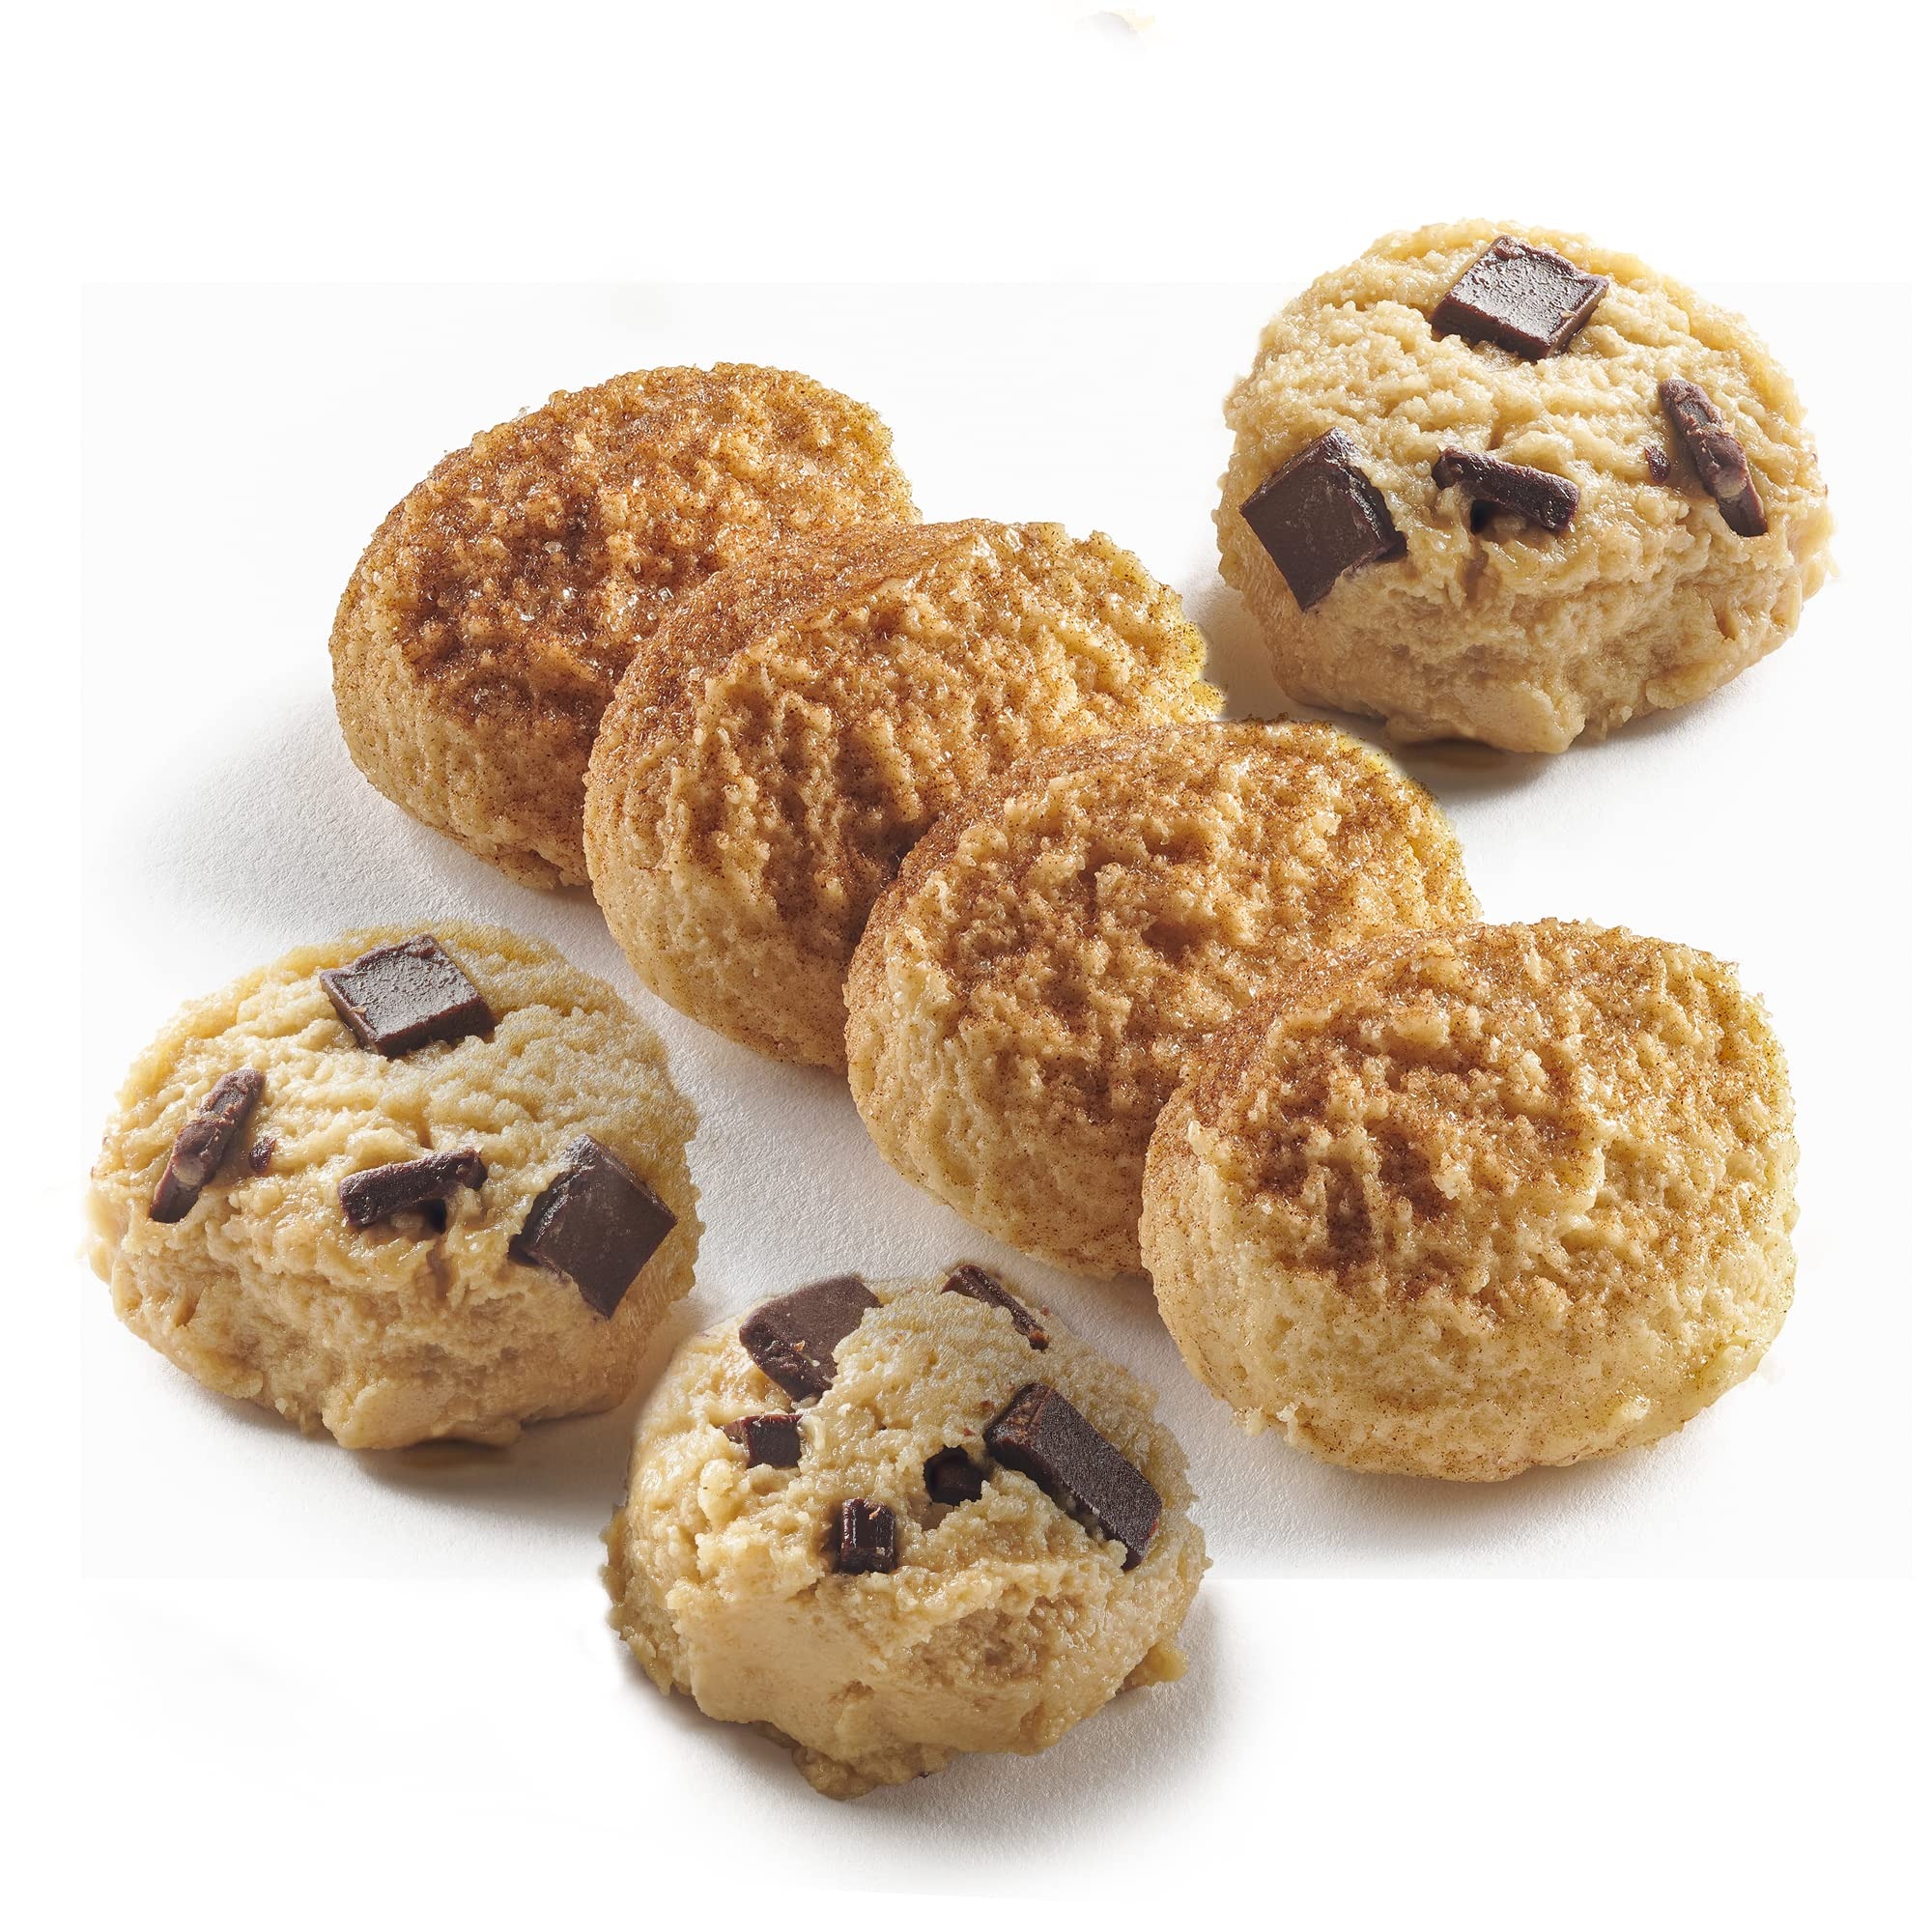
Item Name: David's Cookies Preformed Frozen Cookie Dough - Chocolate Chunk & Snickerdoodle - 80 count
Bullet Point 1: David’s cookies Chocolate Chunk cookie dough is created using only the most premium quality ingredients.
Bullet Point 2: 𝐒𝐂𝐑𝐔𝐌𝐏𝐓𝐈𝐎𝐔𝐒 𝐅𝐋𝐀𝐕𝐎𝐑- The Chocolate Chunk pieces would be perfect for cookie fanatics and taste super heavenly when baked. Bursting with the goodness of sugar and chocolate in the cookies, these are the idealtreats to munch on.
Bullet Point 3: 𝐑𝐄𝐀𝐃𝐘 𝐓𝐎 𝐁𝐀𝐊𝐄 𝐂𝐎𝐍𝐕𝐄𝐍𝐈𝐄𝐍𝐂𝐄- No need of going through the hassle of preparing your cookies from scratch at home. This variety of cookie dough comes cut and packed ready to be baked at home and devoured later on.
Bullet Point 4: 𝐏𝐄𝐑𝐅𝐄𝐂𝐓 𝐅𝐎𝐑 𝐀𝐋𝐋 𝐎𝐂𝐂𝐀𝐒𝐈𝐎𝐍𝐒- The soft cookies baked from this cookie dough are ideal for every occasion. Whether it’s a birthday, a family gathering or even a hearty occasion like Christmas, you cant go wrong with these cookies.
Value: 2.0
Unit: Count

Price: 47.95